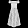
Label: Dress